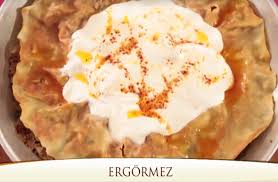
Yemek: manti